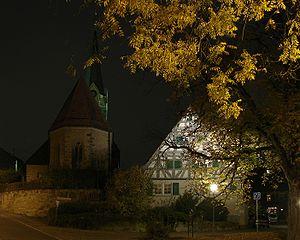
Freiberg am Neckar est une ville allemande située dans le Bade-Wurtemberg, dans l'arrondissement de Ludwigsbourg.